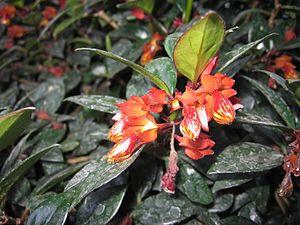
Nematanthus 'Tropicana', Jardin botanique de Montréal."